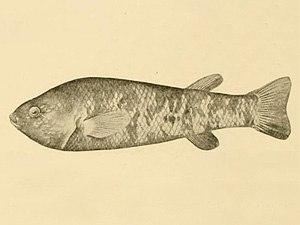
Les Empetrichthyinae sont une sous-famille de poissons téléostéens. Cette sous-famille fait partie de la famille des Goodeidae.